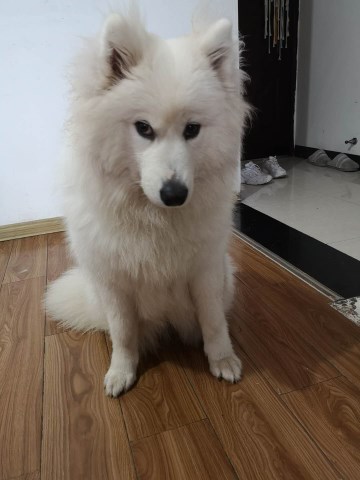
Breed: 2192-n000088-Samoyed